Nathaniel Cooke

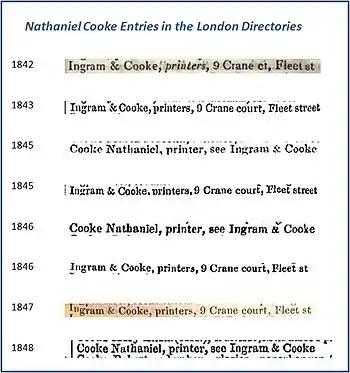
Nathaniel Cooke's listings in the London Directories

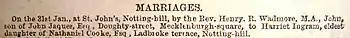
Marriage announcement in The "Illustrated London News", 31 January 1860

Of the "Lady Elgin"'s 400 passengers, only 100 survived. The accident occurred near Winetka, Illinois, during an early September storm.